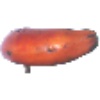
Label: Banana Red 1